Eugène Van Roosbroeck

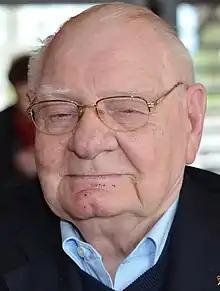

Eugène Van Roosbroeck (13 May 1928 – 28 March 2018) was a Belgian racing cyclist from Noorderwijk (Antwerp province). He won a gold medal in team road race at the 1948 Summer Olympics in London, together with Lode Wouters and Leon De Lathouwer.